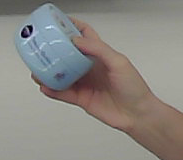
Product: nivea_baby